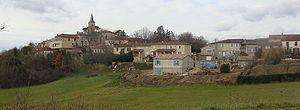
Roquelaure (Gers) vue du sud. Roquelaure (Gers) seen from the south.
Roquelaure est une commune française située dans le département du Gers en région Occitanie.